Fossil fuel divestment

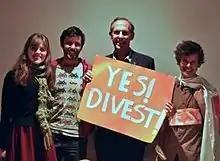
Fossil Free ANU campaigners with Bob Brown

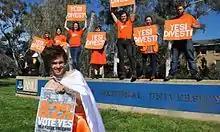
In October 2014, more than 82% of ANU students voted for full fossil fuel divestment.

The divestment campaign at the Australian National University (ANU) is one of the longest running in the world and, while it has not yet achieved full fossil fuel divestment, it has had substantial wins, most notably in 2011 and 2014.